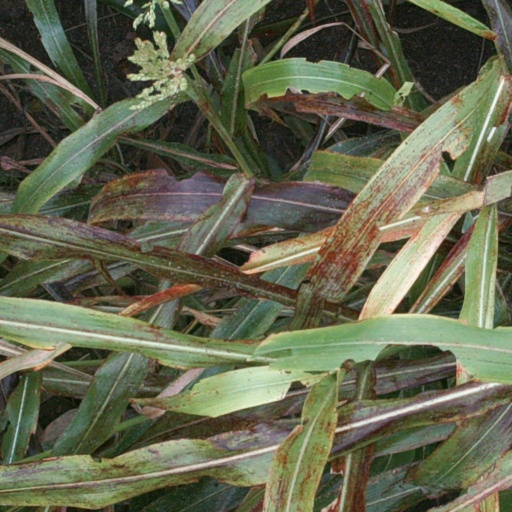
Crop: sorghum